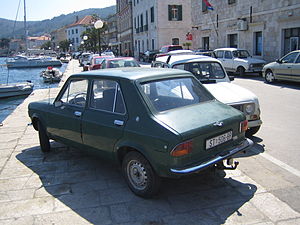
Zastava Skala
Zastava 101
Zastava Skala var en på Fiat 128 baseret personbil fra den jugoslaviske hhv. serbiske bilfabrikant Zastava/Yugo, som kom på markedet i 1971. Bilen fandtes i to karrosserivarianter: som sedan Zastava 128, hvis karrosseri havde samme form som forbilledet Fiat 128, samt som hatchback Zastava 101. Sidstnævnte karroseriform blev meget succesfuld og frem til 2008 bygget på Zastava-fabrikken i Kragujevac. Bilens nypris lå til sidst på ca. 3.800 €.